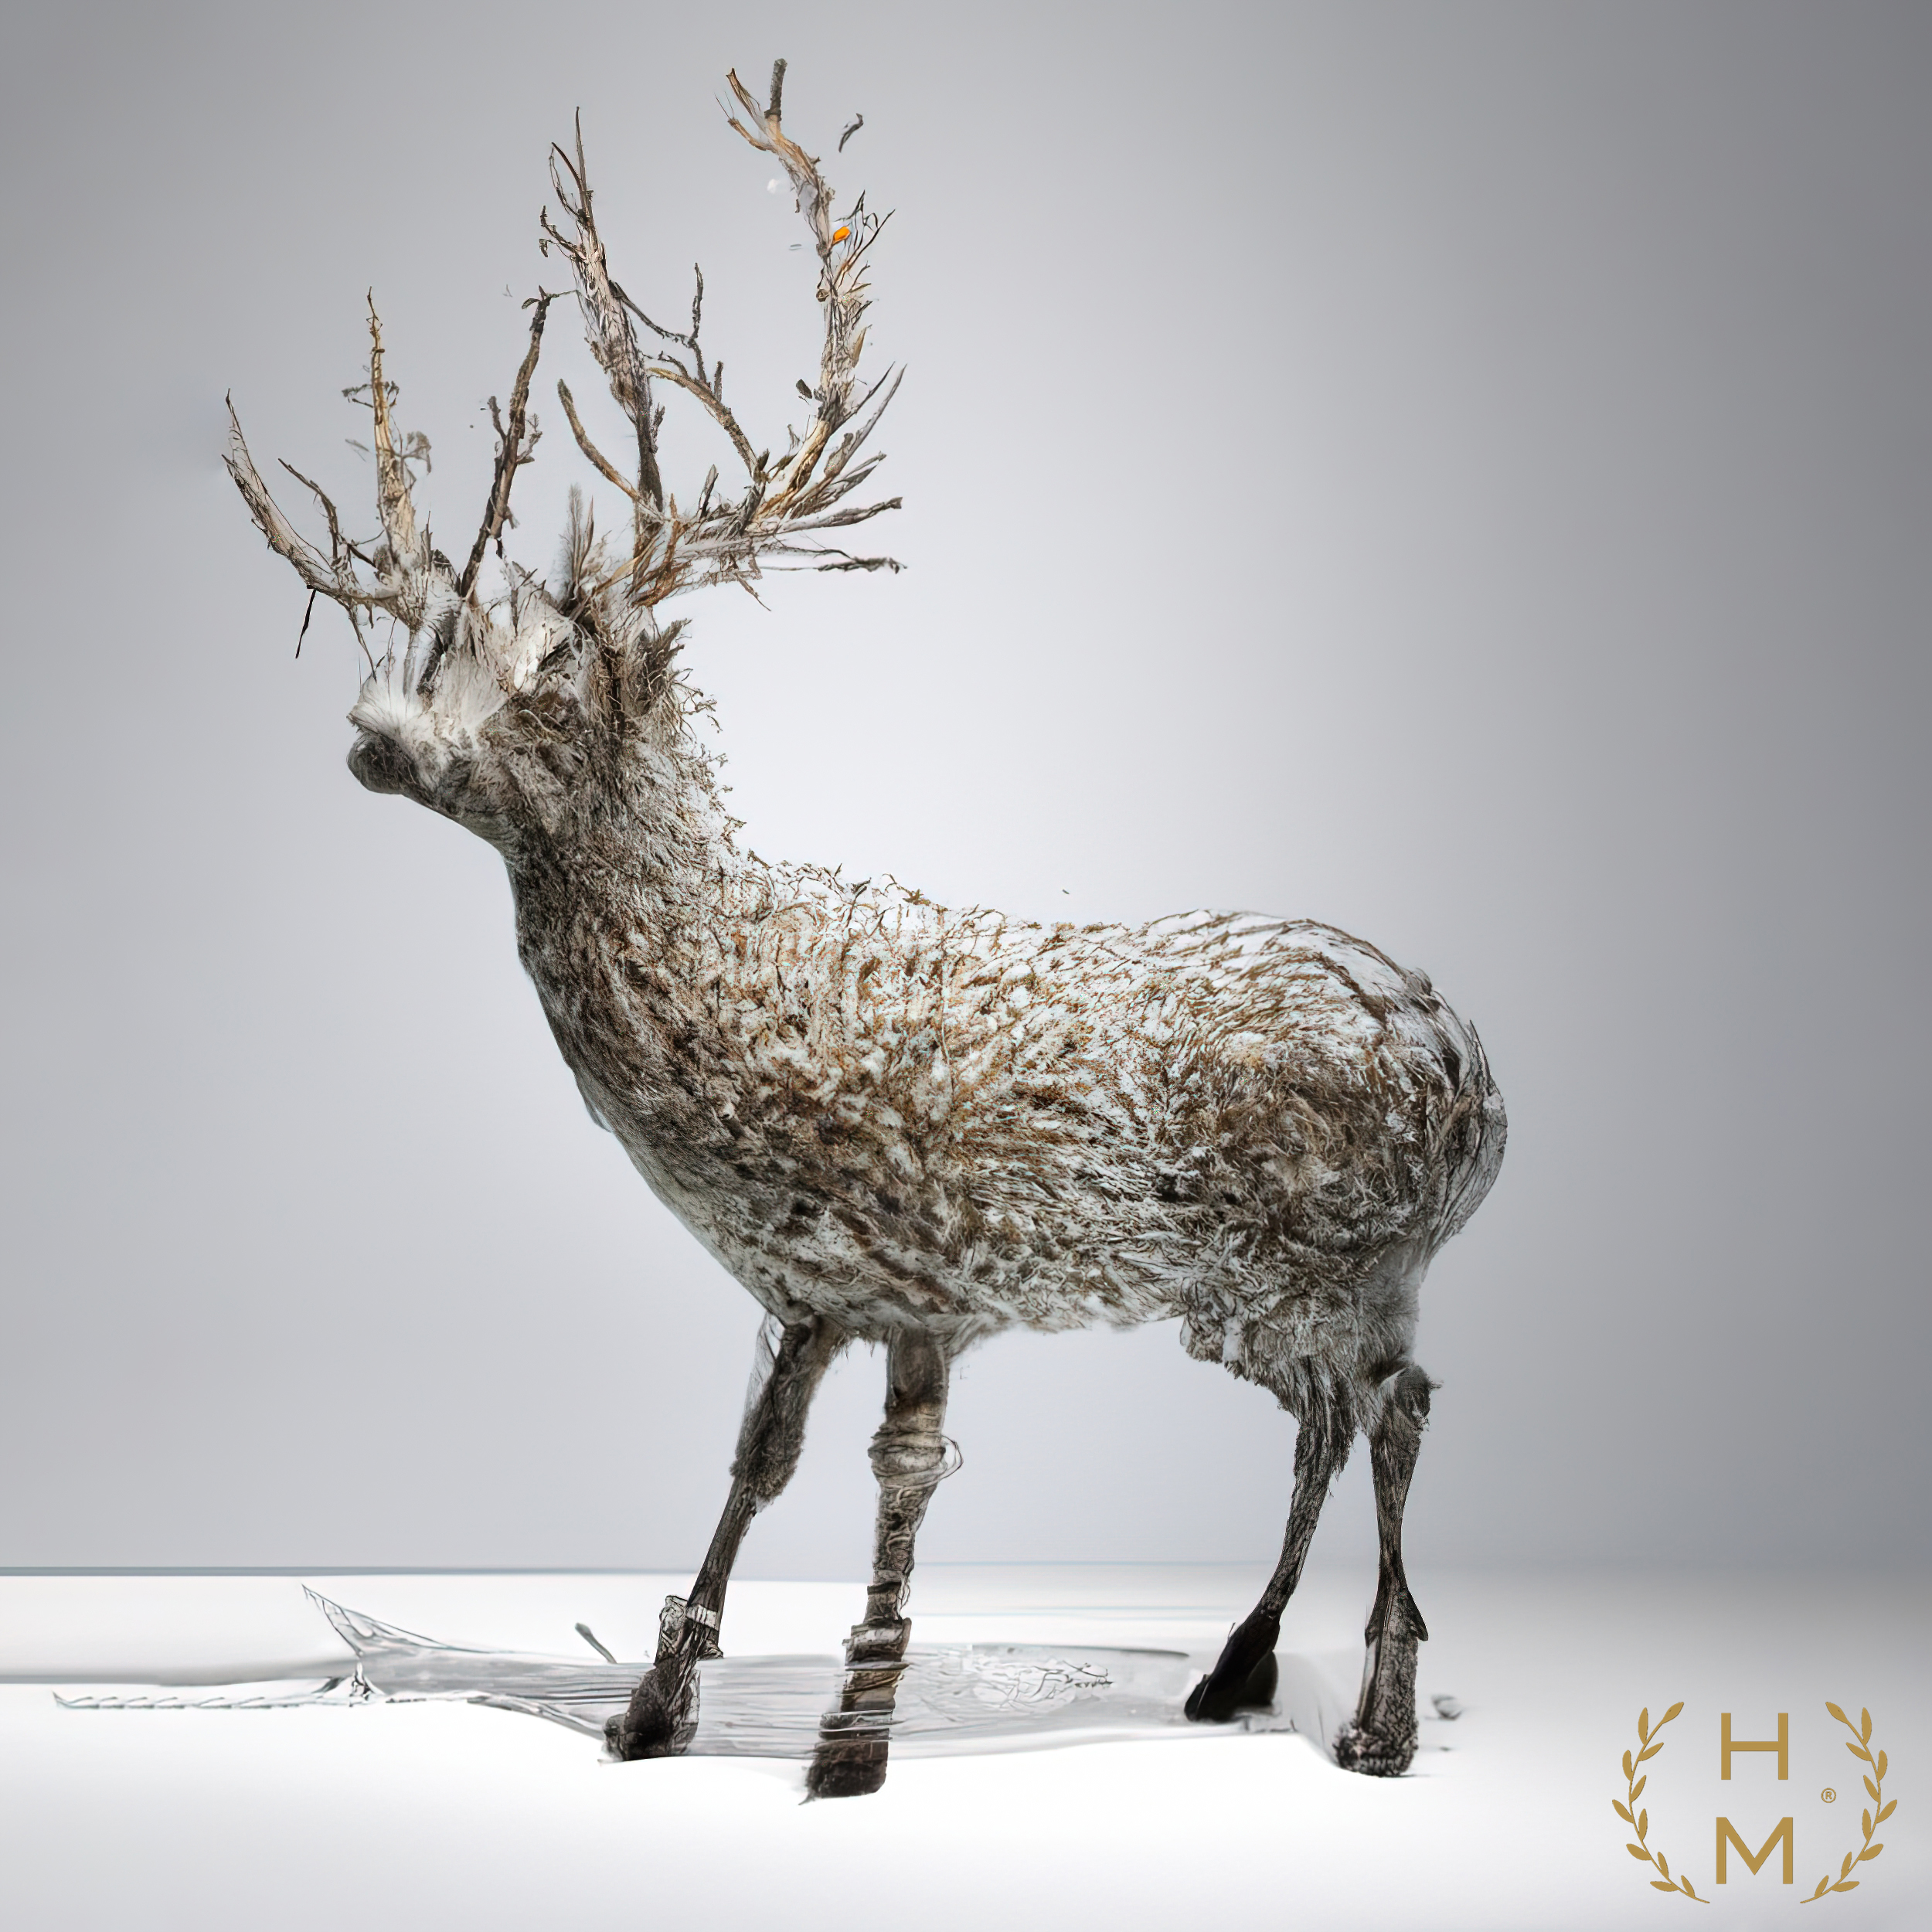
hel mort, hel, mort, helmort, art, contemporary art, contemporaryart, painting, paintings, woman, women, girl, girls, beautiful, style, fashion, digital, abstract, NFT, NFTs, mixed media, oil, oils, mixedmedia, artwork, art gallery, art brand, artbrand, artgallery, abstract painting, acrylic painting, paint, watercolor, art collector, portrait, canvas print, abstract canvas print, colorful canvas print, van gogh, great, cheap, interesting, amazing, ready to hang, impressionism, plant, elk, organism, twig, deer, wood, fawn, tree, terrestrial animal, horn, sculpture, snout, tail, reindeer, natural landscape, freezing, working animal, sky, monochrome photography, metal, landscape, statue, rectangle, visual arts, trunk, wildlife, frost, snow, still life photography, glass, stock photography, winter, monochrome, darkness, antler, fur, livestock, macro photography, illustration, cow goat family, white tailed deer